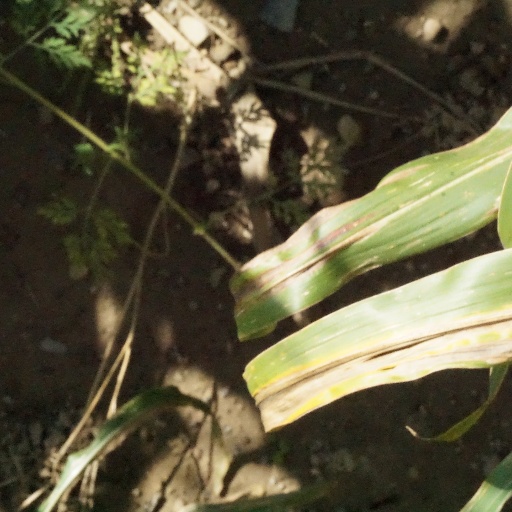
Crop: maize; corn